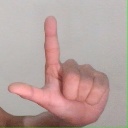
अक्षर: ल